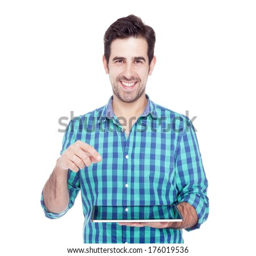
handsome man using a tablet computer , isolated over a white background